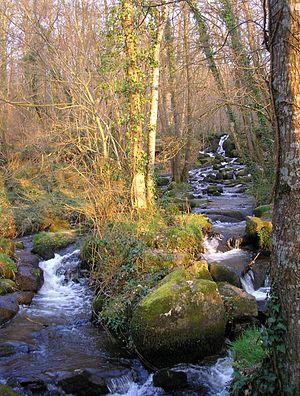
Cascades de la Vire entre Roullours, à gauche, et Maisoncelles-la-Jourdan, à droite, (Normandi, France).
Roullours est une ancienne commune française, située dans le département du Calvados en région Normandie, devenue le 1ᵉʳ janvier 2016 une commune déléguée au sein de la commune nouvelle de Vire Normandie.